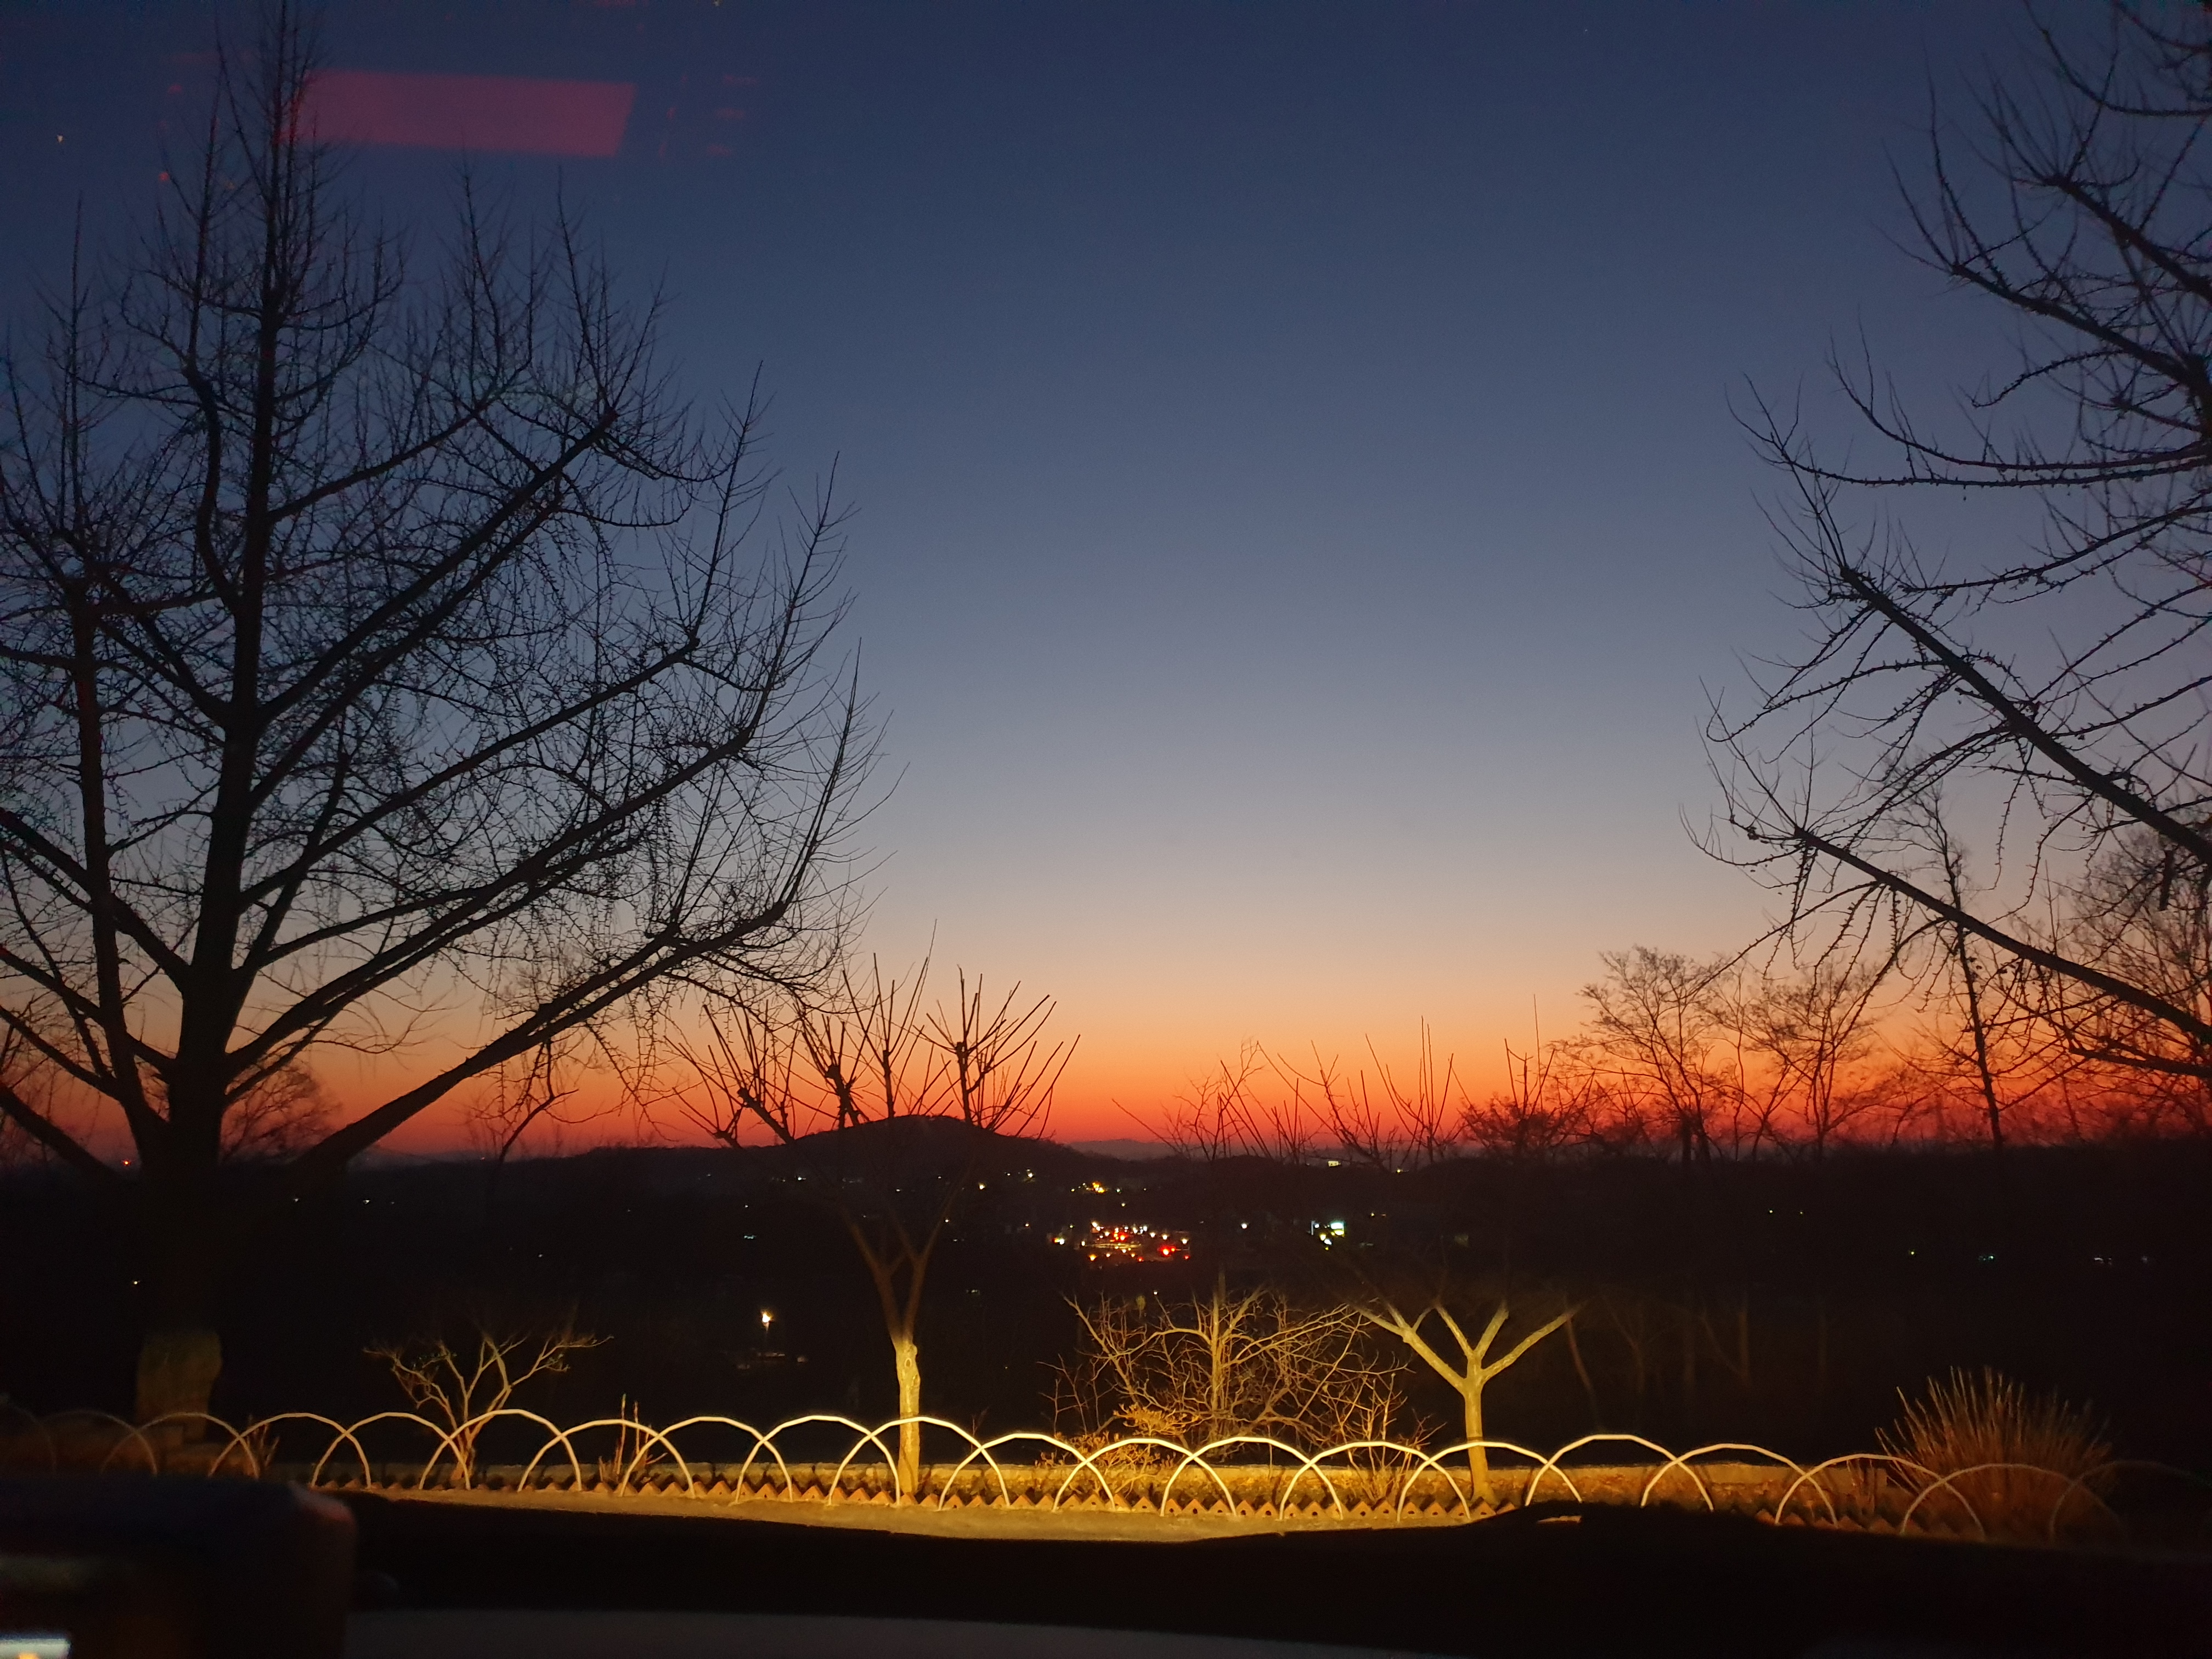
natural, sky, nature, natural landscape, cloud, branch, sunset, tree, evening, horizon, afterglow, sunrise, night, morning, light, atmosphere, red sky at morning, atmospheric phenomenon, dusk, orange, winter, sunlight, darkness, landscape, rural area, twig, plant, dawn, meteorological phenomenon, heat, road, Tints and shades